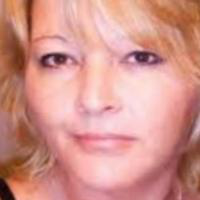
Age group: age 41-55